Sunnylvsfjorden

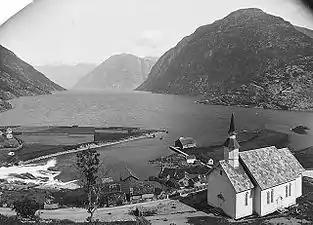
View of the fjord from Hellesylt, with Sunnylven Church

Just south of the village of Helsem, the Storfjorden splits off into the Norddalsfjorden (to the east) and Sunnylvsfjorden (to the south). The village of Hellesylt sits at the end of this fjord. The historic Me-Åkernes farm lies on a cliff on the north side of the fjord. The old Sunnylven Municipality was centered around this fjord.